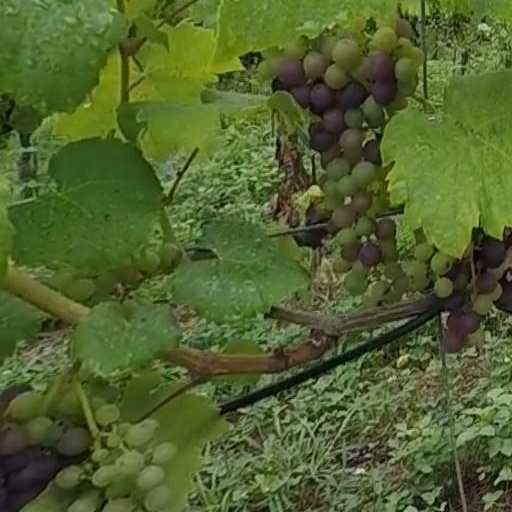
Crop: grape